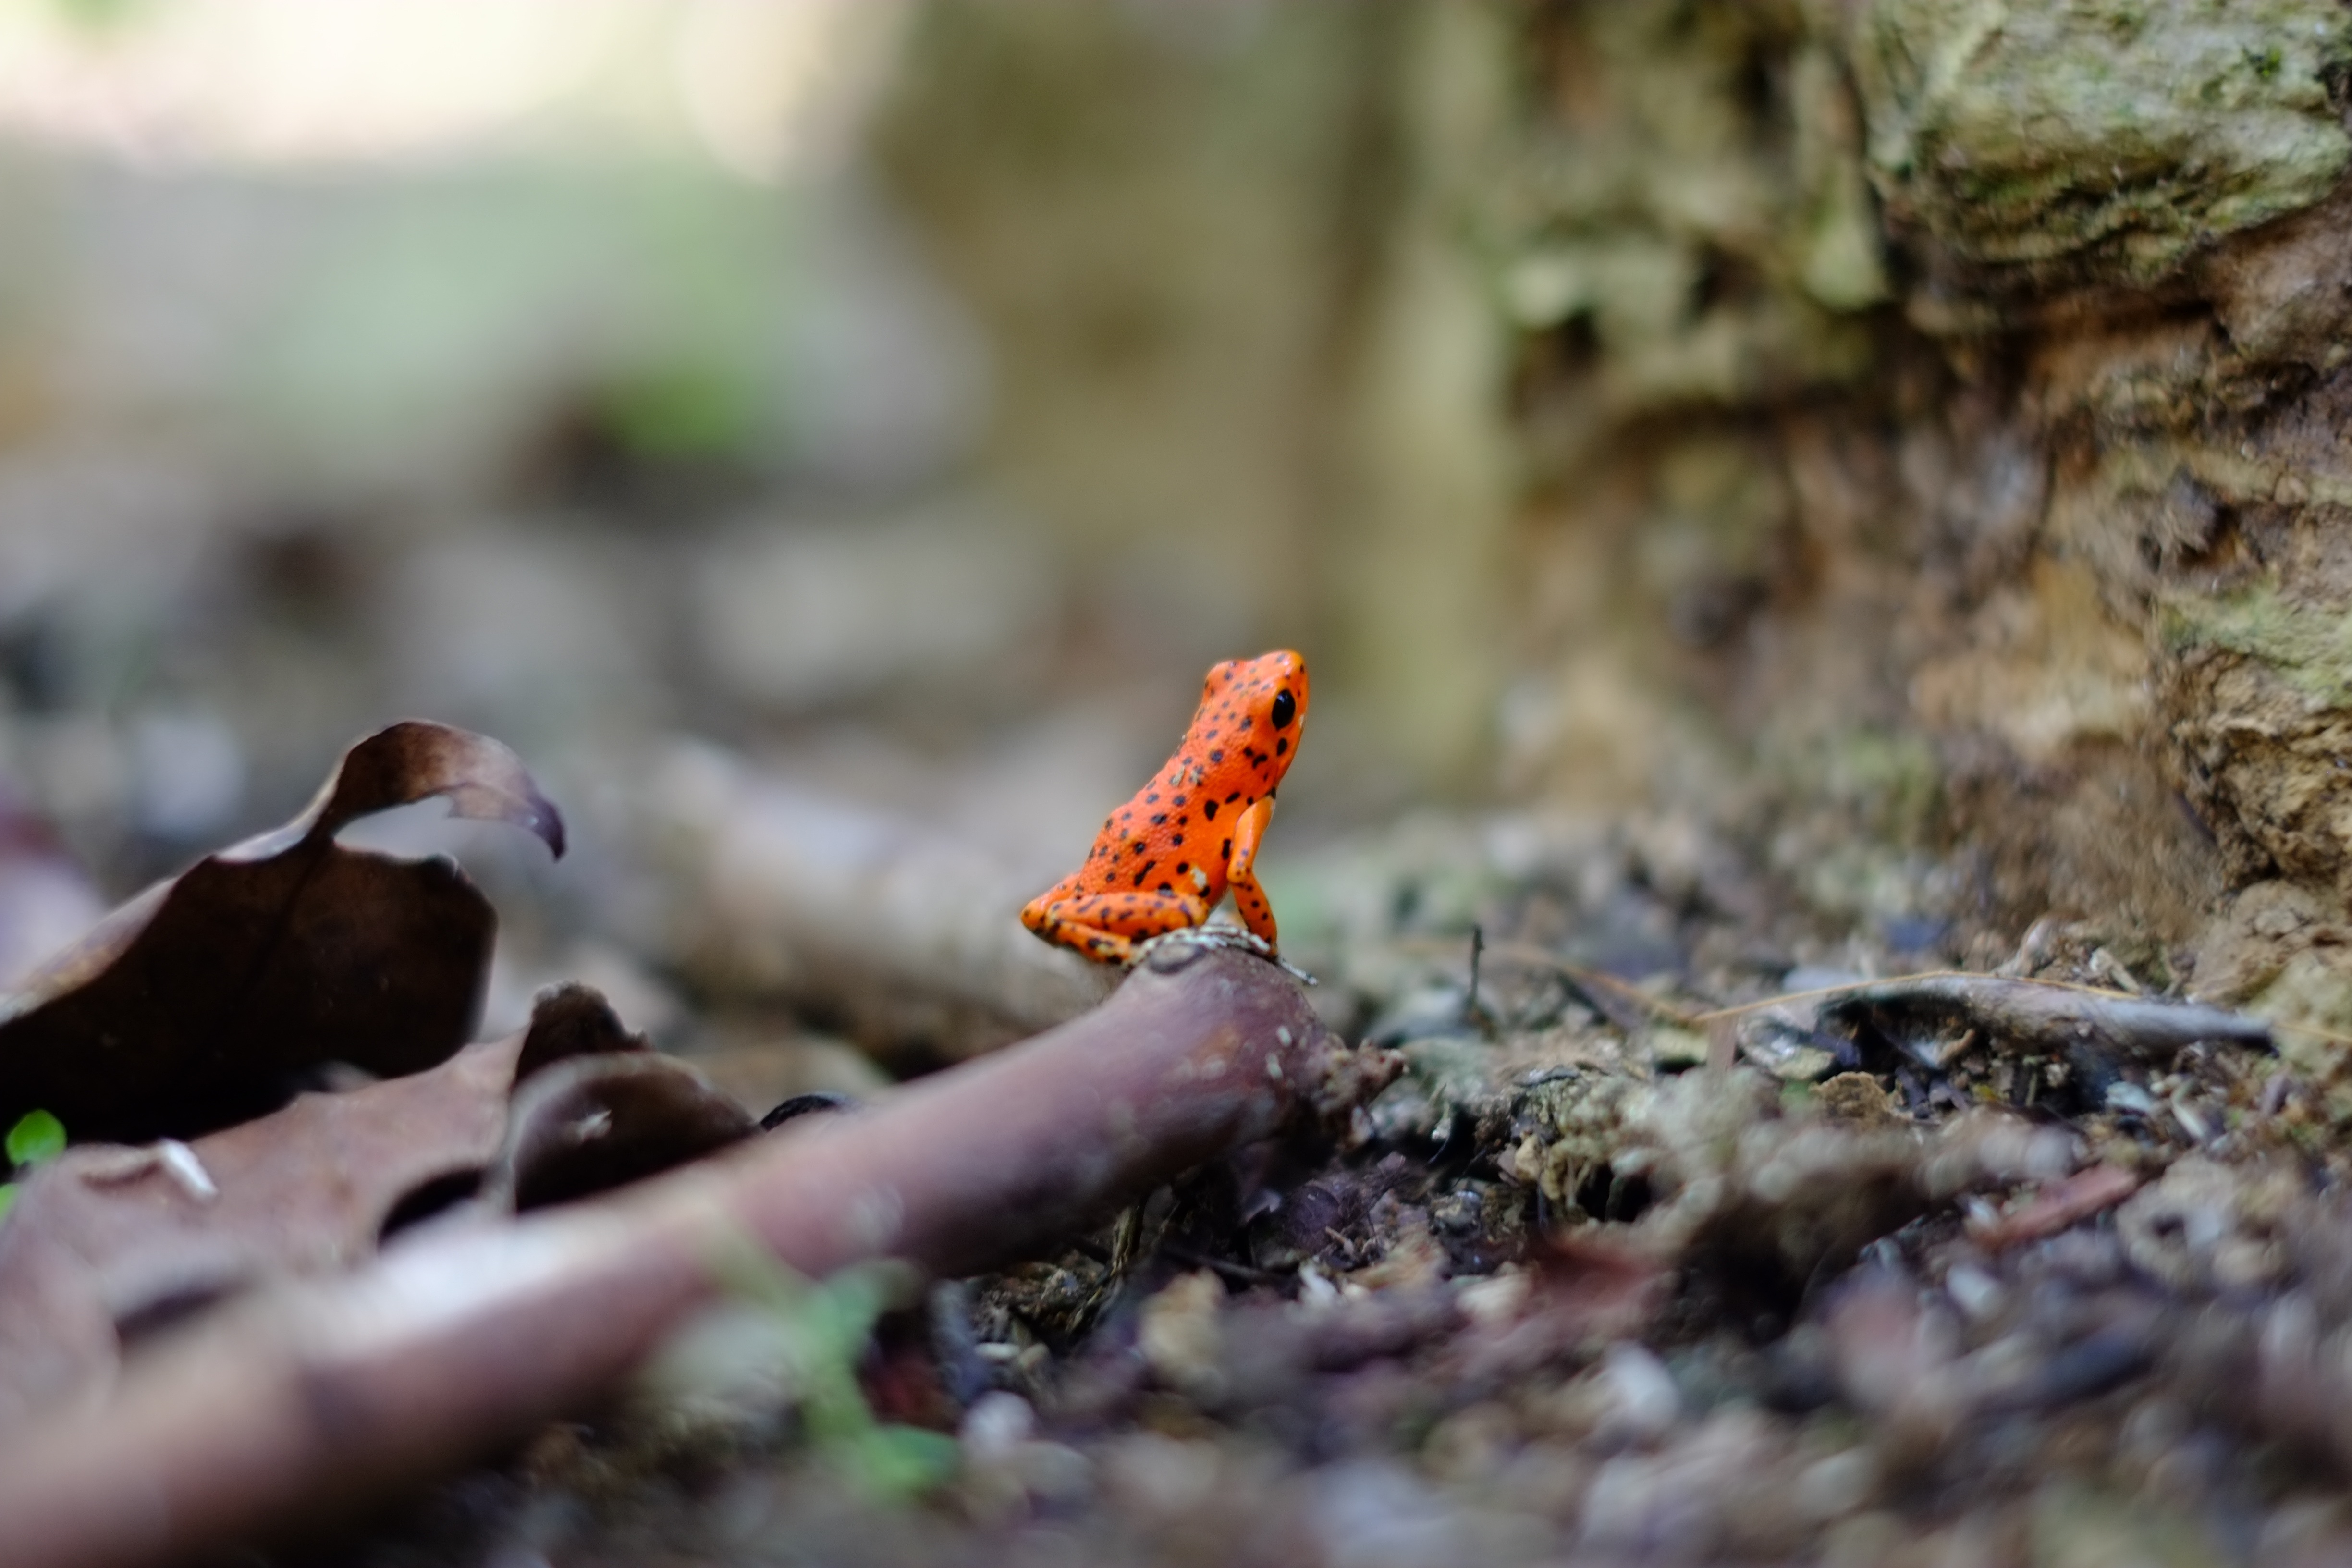
nature, bird, leaf, flower, wildlife, autumn, flora, fauna, macro photography, perching bird